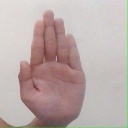
अक्षर: ध